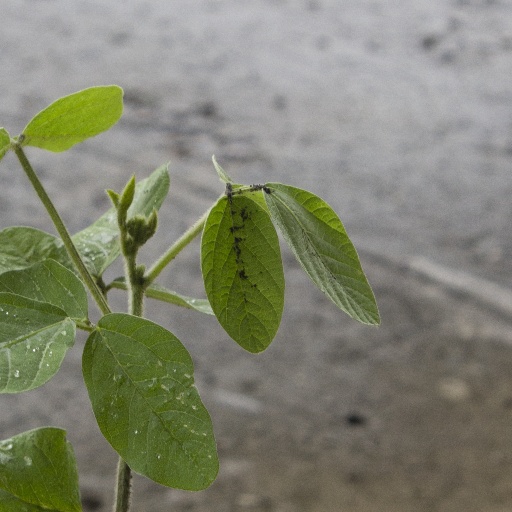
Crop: soybean